New York State Route 421

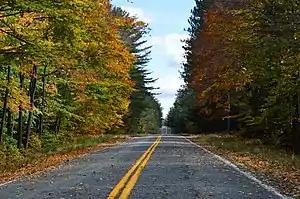
NY 421 in Piercefield

NY 421 begins at a dead end south of the hamlet of Horseshoe in an isolated part of the town of Piercefield. Here, the highway connects to a pair of dirt roads, one of which leads north alongside Horseshoe Lake to Horseshoe. The two-lane route heads eastward from the trails, following the southern shore of Horseshoe Lake while traversing the deep woods of Adirondack Park. At the southeastern end of the lake, NY 421 turns northeastward, crossing a small stream feeding into the lake before curving back toward the east. For the next , the road passes through unabated wilderness as it heads toward the western shoreline of Tupper Lake.